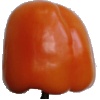
Label: Pepper Orange 1